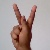
The image shows a hand gesture representing the letter 'K' in Indian Sign Language.